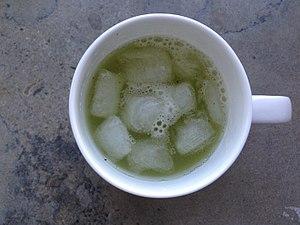
Une tasse de thé tencha glacé
Le tencha est un type de thé non raffiné, connu pour sa richesse en nutriments. Il est généralement réduit en poudre à l'aide de meules en pierre pour devenir du matcha.